Great Central Main Line

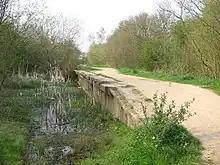
The remains of Rugby Central station

The London Extension's main competitor was the Midland Railway which had served the route between London, the East Midlands and Sheffield since the 1860s on its Midland Main Line. Traffic was slow to establish itself on the new line, passenger traffic especially so. Enticing customers away from the established lines into London was more difficult than the GCR's builders had hoped. However, there was some success in appealing to higher-class 'business' travellers in providing high-speed luxurious trains, promoted by the jingle 'Rapid Travel in Luxury'. These were in a way the first long-distance commuter trains.